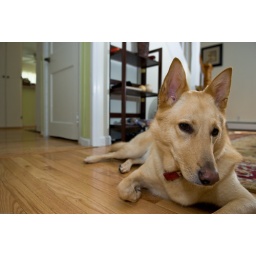
favorite dog in the house (the only dog in the house)